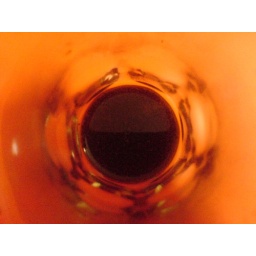
The table top was orange in color and i just finished having a black tea!